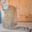
Label: cat